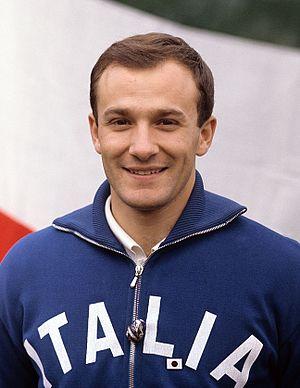
Franco Menichelli est un gymnaste italien. Champion olympique en 1964, il était l'un des rares gymnastes à pouvoir rivaliser avec les Russes et les Japonais dans les années 1960.